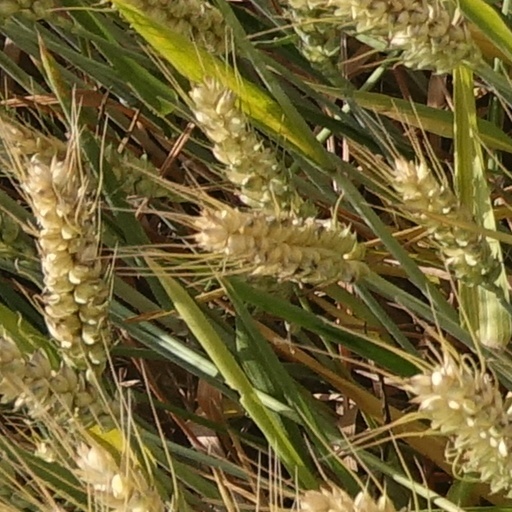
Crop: wheat